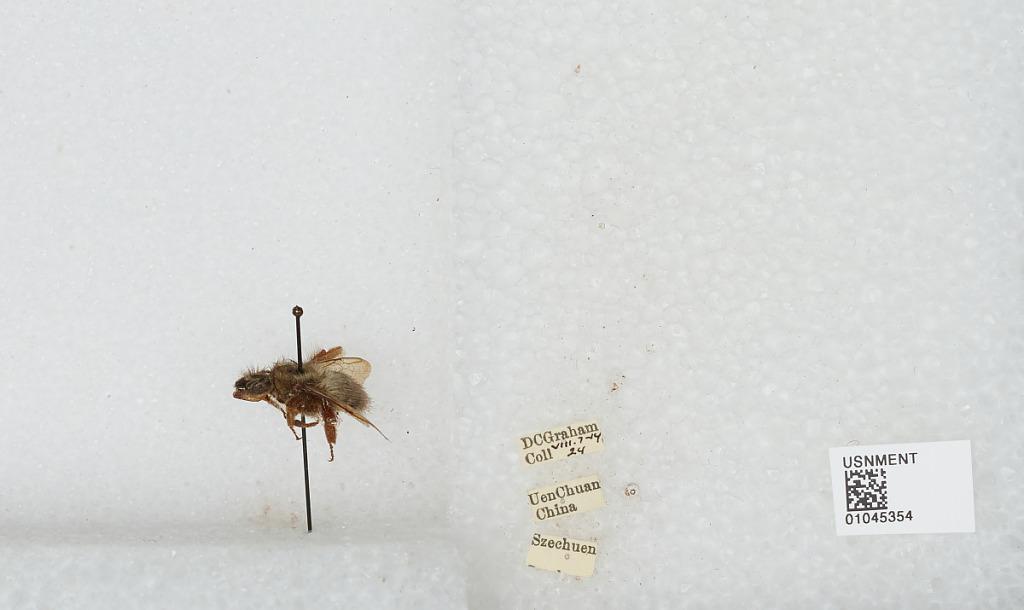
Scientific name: Bombus sp.
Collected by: D. Graham
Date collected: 1924-8-7
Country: China
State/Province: Sichuan
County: Wenchuan Xian
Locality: Wenchuan